The Last Bridge

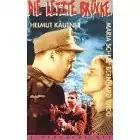
Film poster

The Last Bridge is a 1954 Austrian-Yugoslavian war drama film directed by Helmut Käutner and starring Maria Schell, Bernhard Wicki and Barbara Rütting. The film was entered into the 1954 Cannes Film Festival.